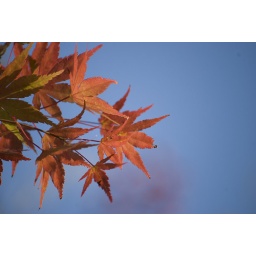
Fiery red acer leafs against a stark blue sky